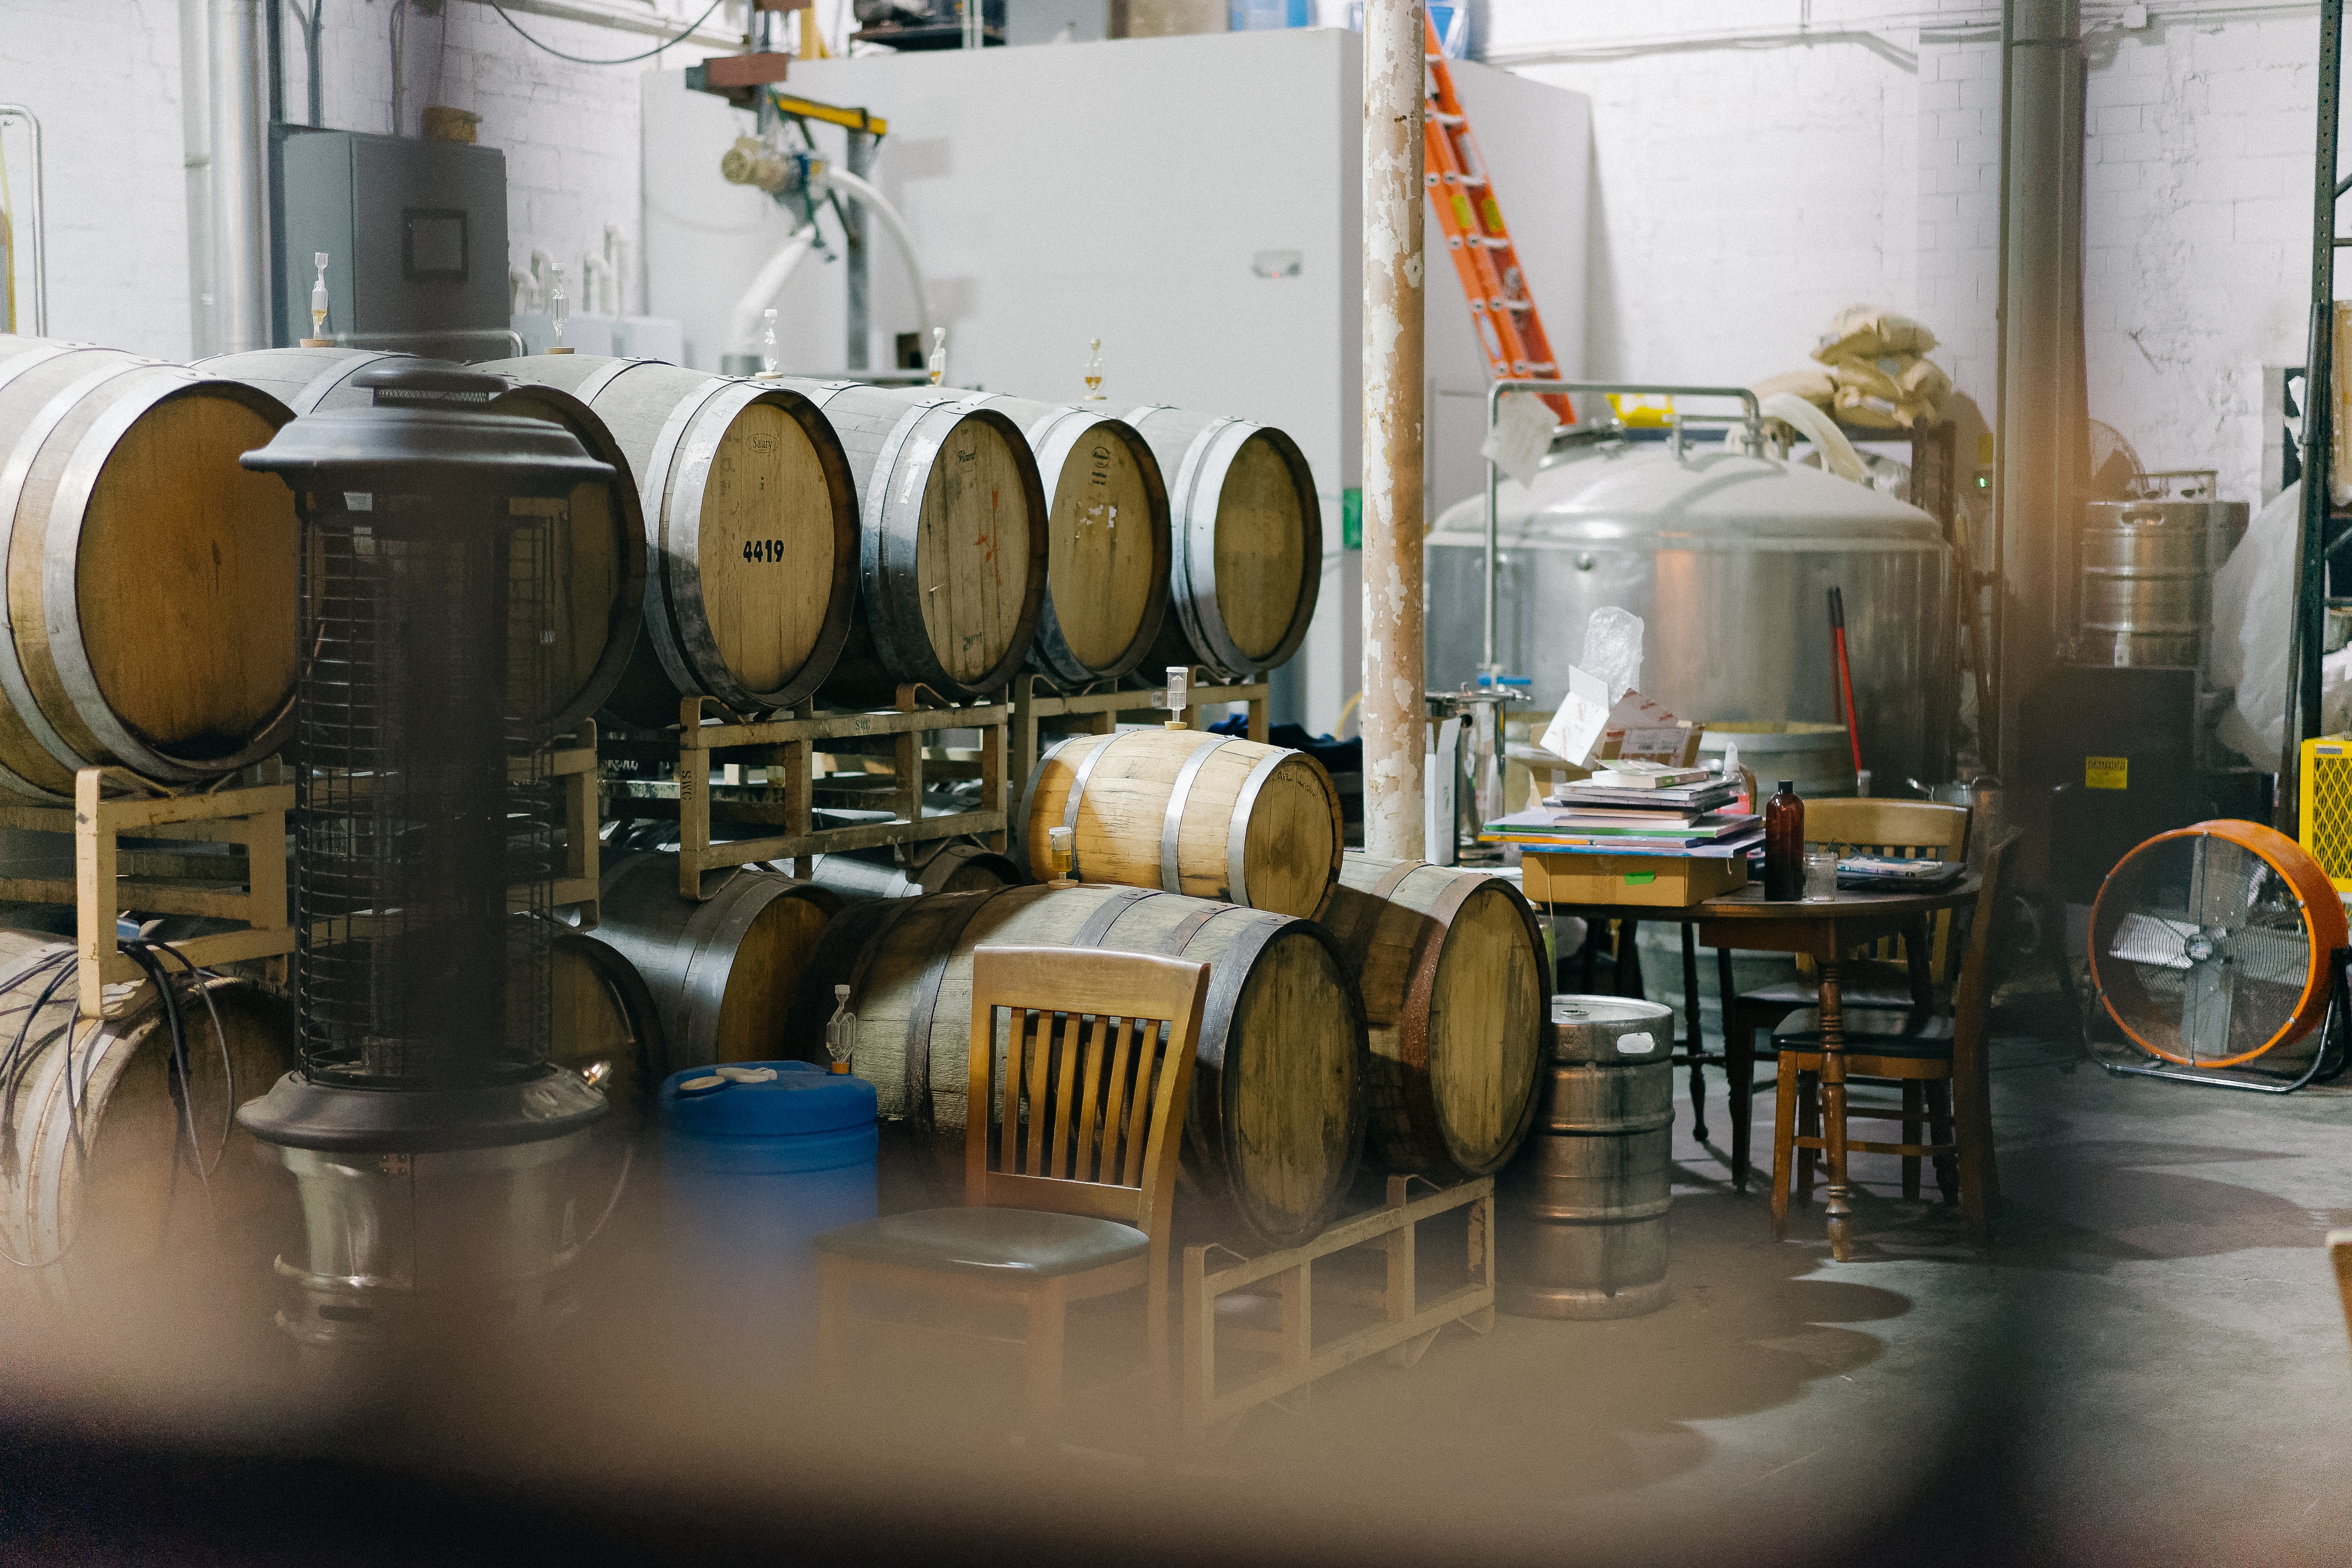
factory, industry, room, drum, drums, skin head percussion instrument